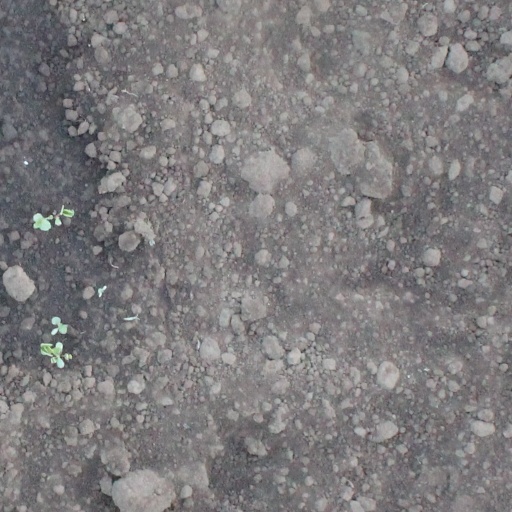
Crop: soybean